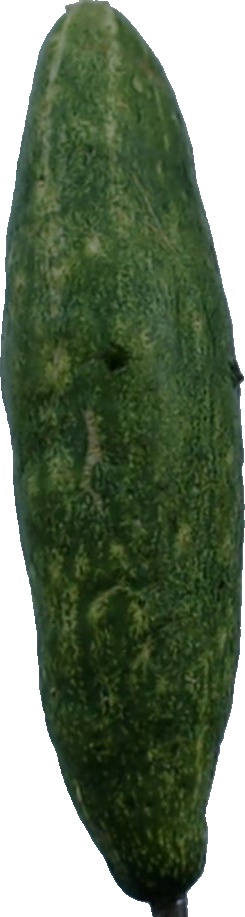
Label: cucumber_3